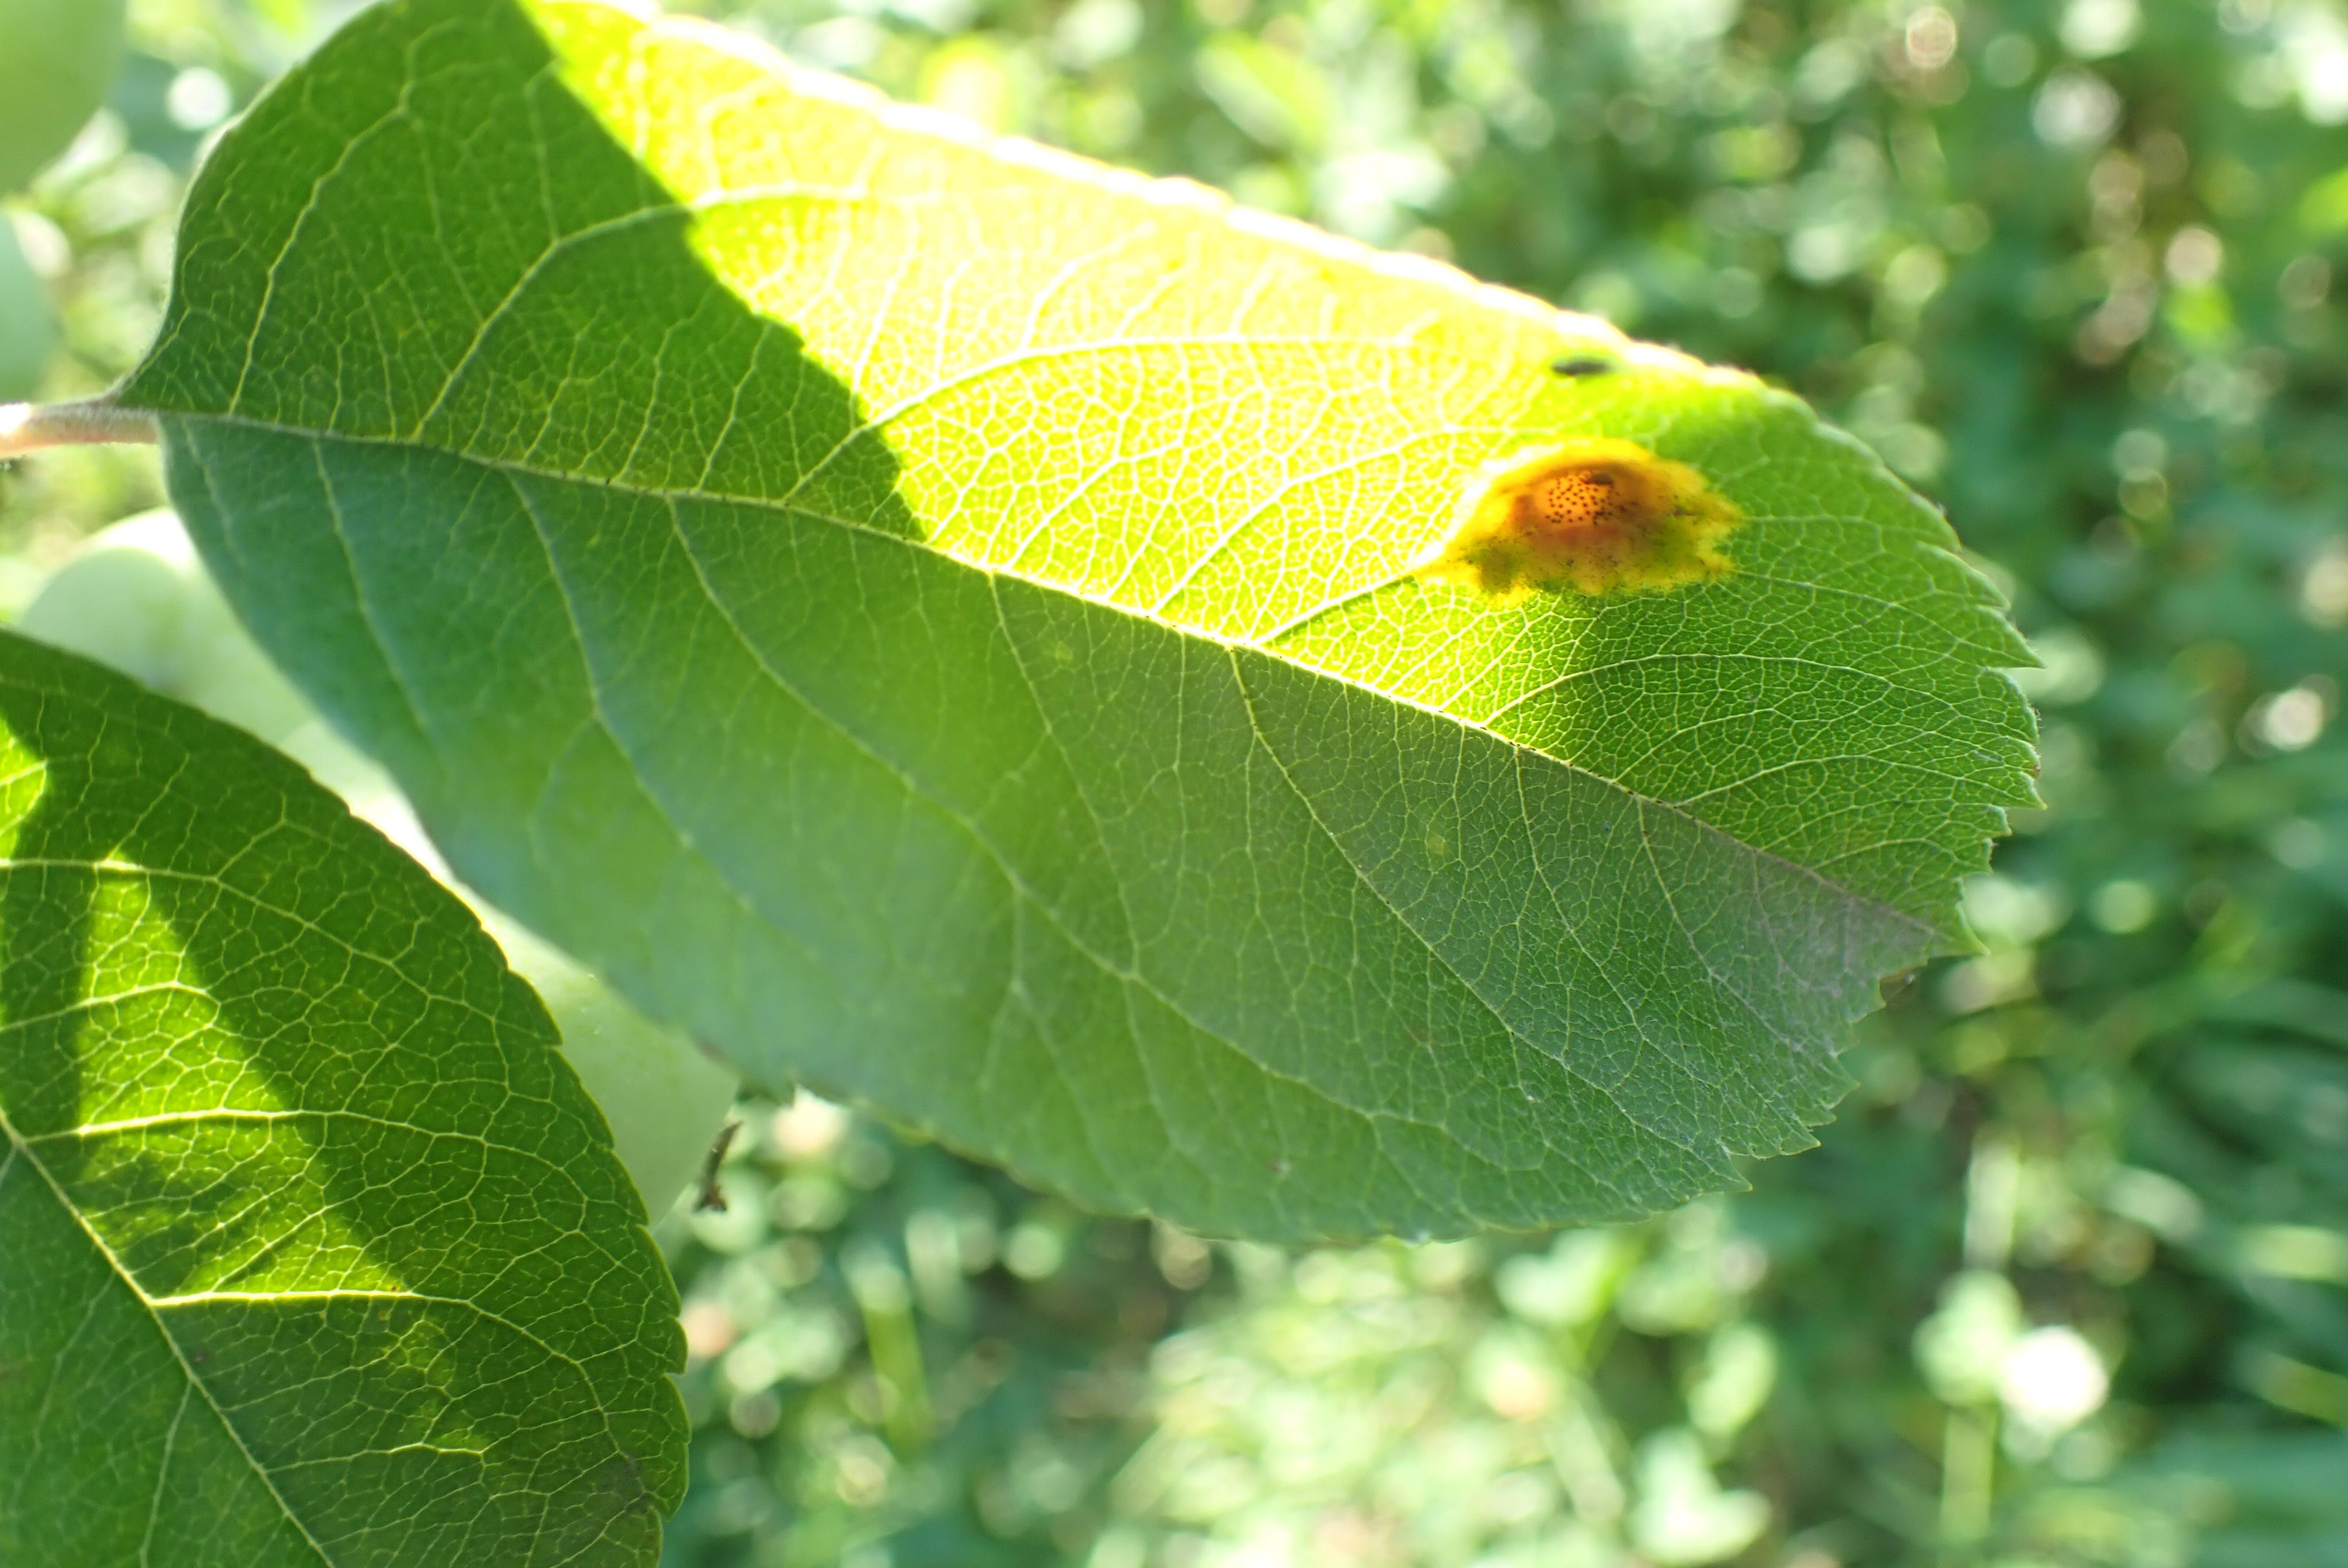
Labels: complex